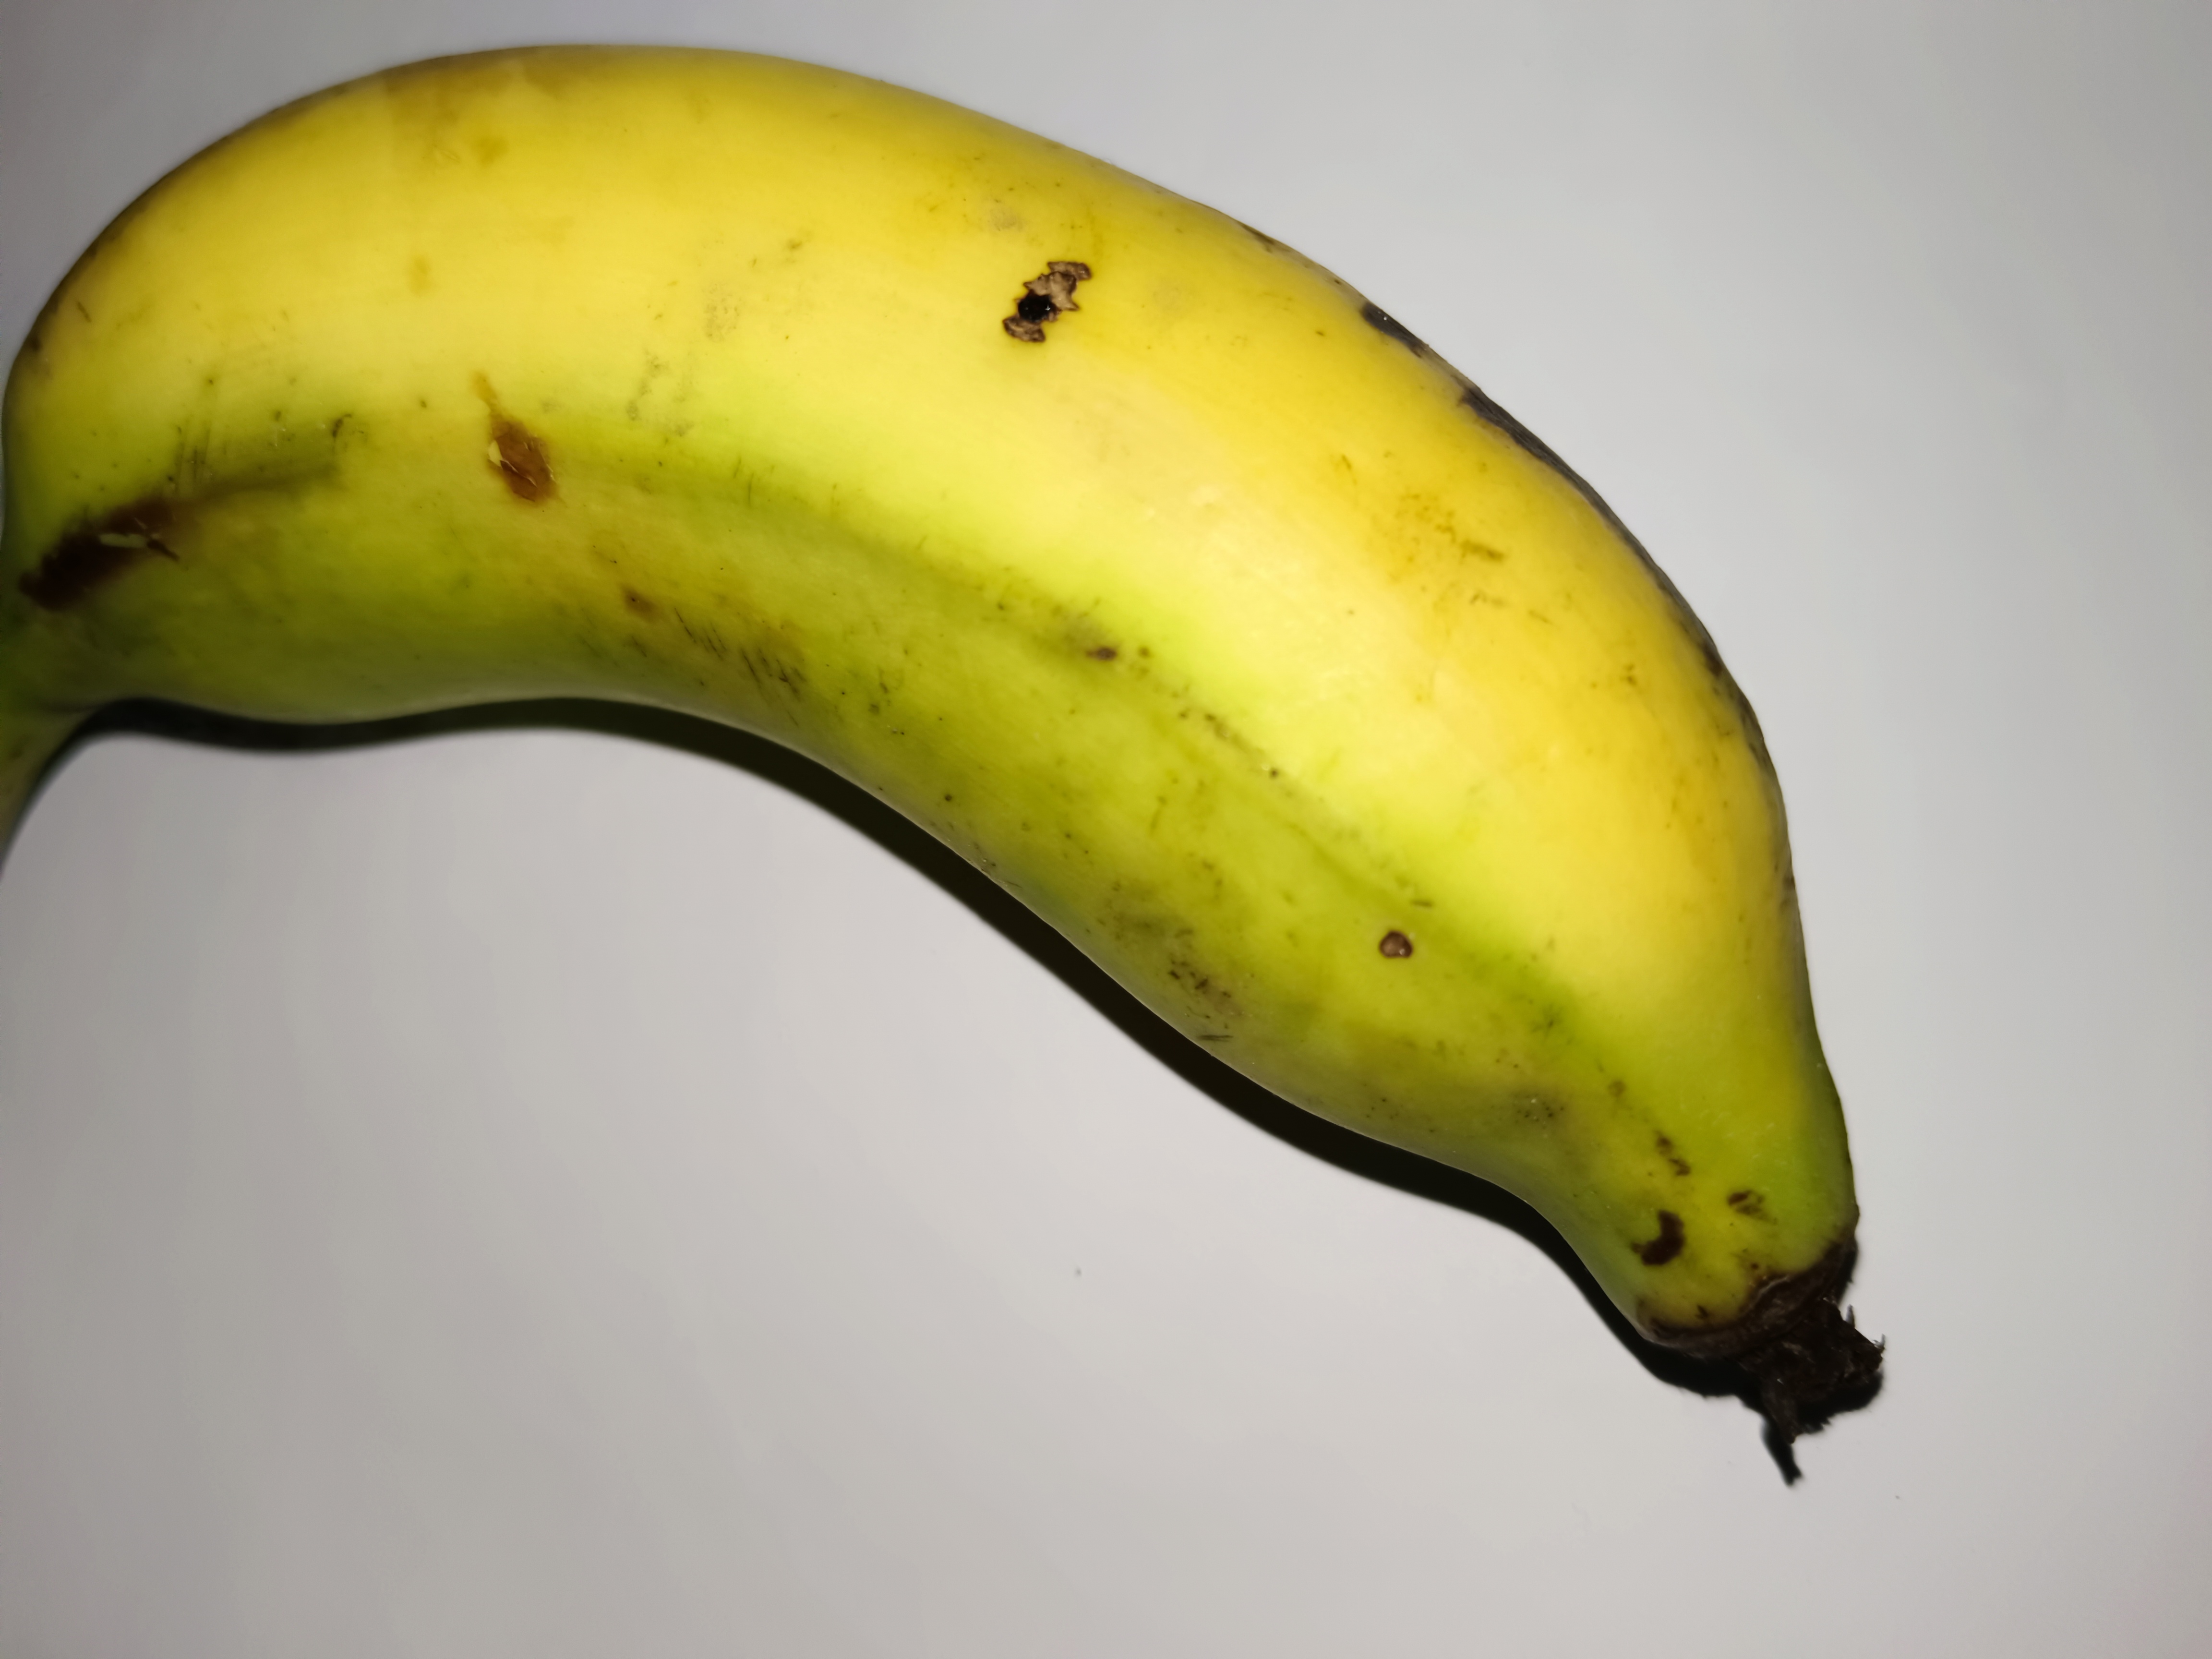
Banana variety: Shobri